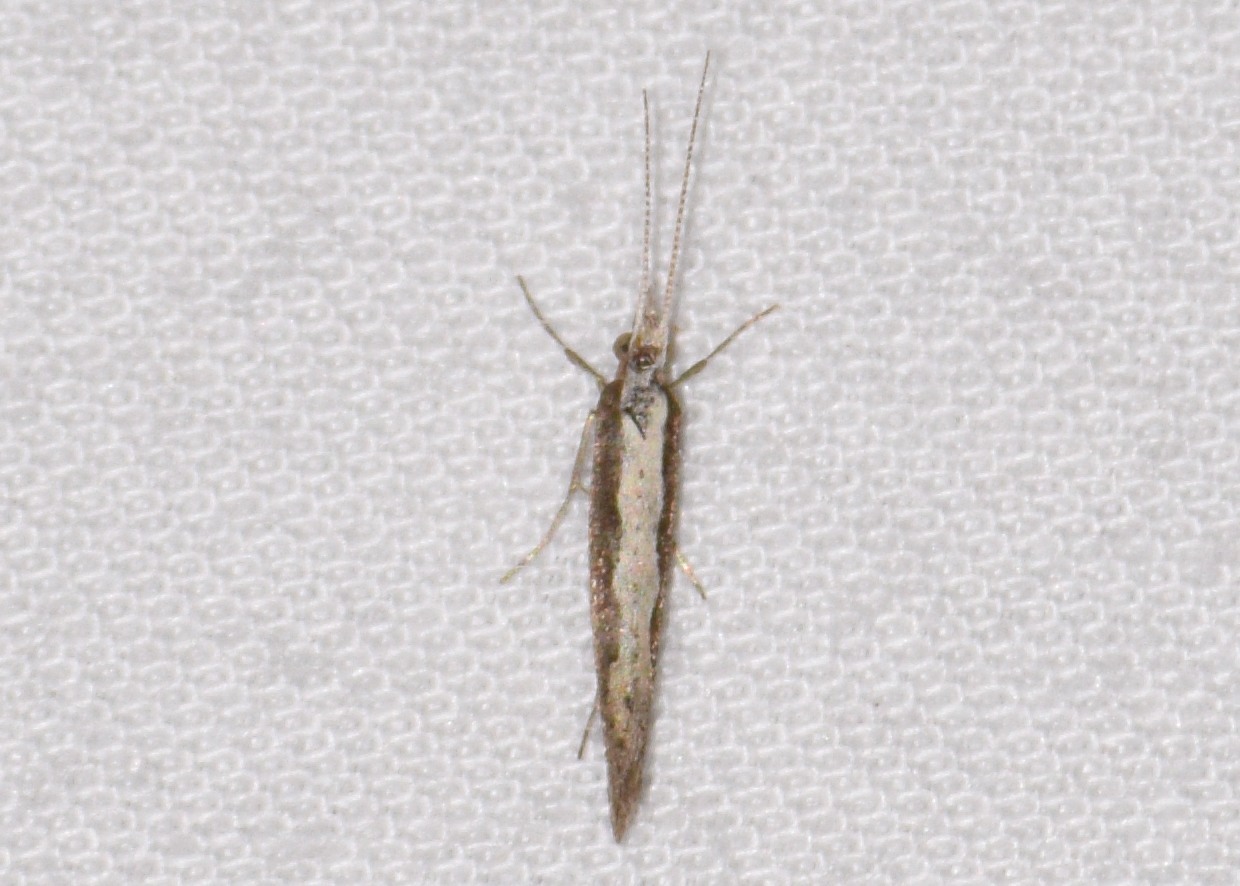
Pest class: diamondback_moth